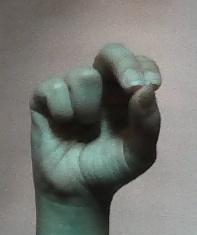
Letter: gaaf